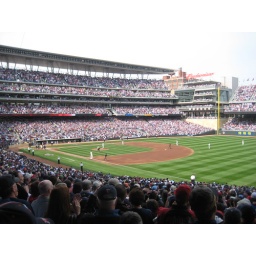
Not an empty seat in the house